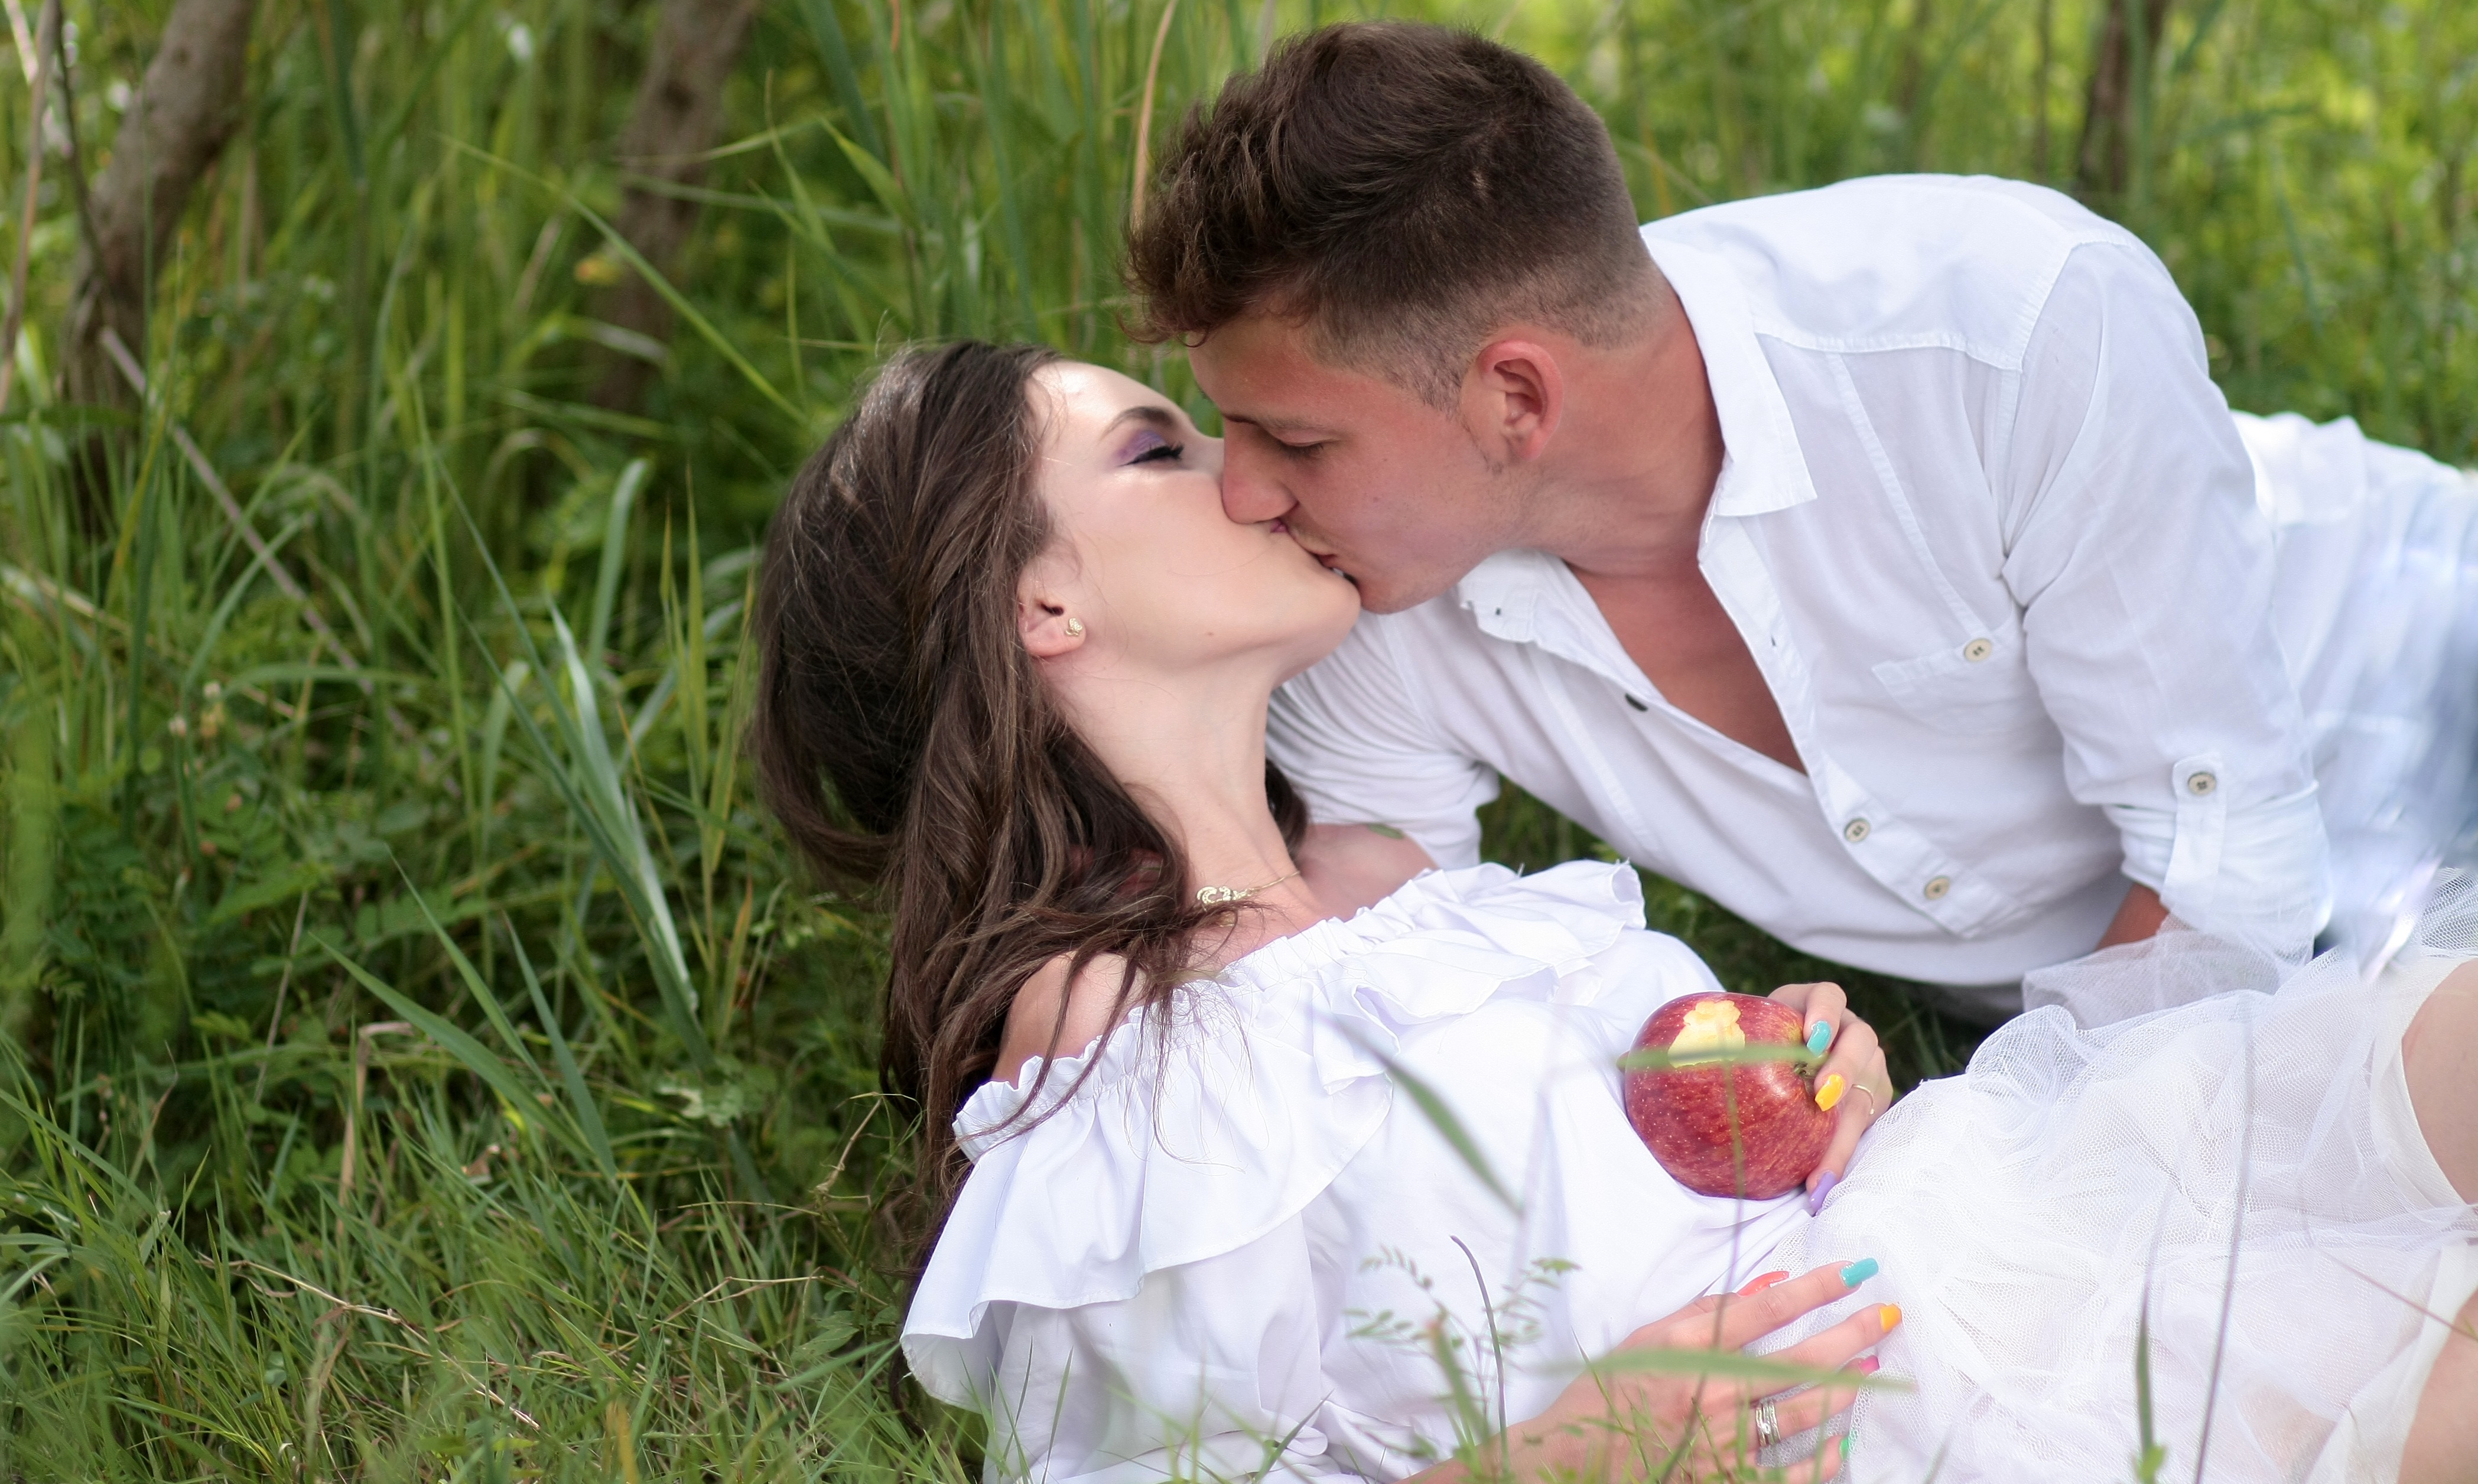
person, people, love, print, kiss, couple, romance, bride, ceremony, beauty, march, story, interaction, snow white, portrait photography